Frankel & Curtis

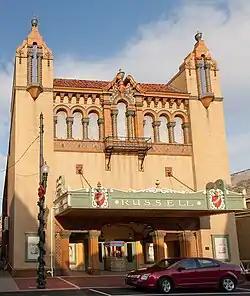
Russell Theatre

Frankel & Curtis was an architectural firm of Lexington, Kentucky. It was a partnership of Leon K. Frankel and of John J. Curtis, along with associates James Slaughter Frankel and Melbourne Mills. A successor name is Frankel, Curtis & Coleman. Under this name, the firm received a 1963 American Institute of Architects Kentucky award, its Honor Award merit prize, for its Admin. Bldg., of the Spindletop Research Center, in Lexington, Kentucky.